Order of Canada

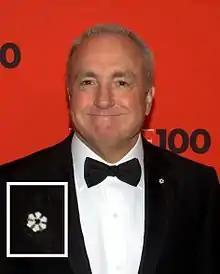
Lorne Michaels wearing the lapel pin of a Member (with magnified inset)

The Canadian monarch, seen as the fount of honour, is at the apex of the Order of Canada as its Sovereign, followed by the governor general, who serves as the fellowship's Chancellor. Thereafter follow three grades, which are, in order of precedence: "Companion", "Officer", and "Member", each having accordant post-nominal letters that members are entitled to use. Each incumbent governor general is also installed as the Principal Companion for the duration of his or her time in the viceregal post and continues as an extraordinary Companion thereafter. Additionally, any governor general, viceregal consort, former governor general, former viceregal consort, or member of the Canadian royal family may be appointed as an extraordinary Companion, Officer, or Member. Promotions in grade are possible, though this is ordinarily not done within five years of the initial appointment, and a maximum of five honorary appointments into any of the three grades may be made by the governor general each year. , there have been 27 honorary appointments.